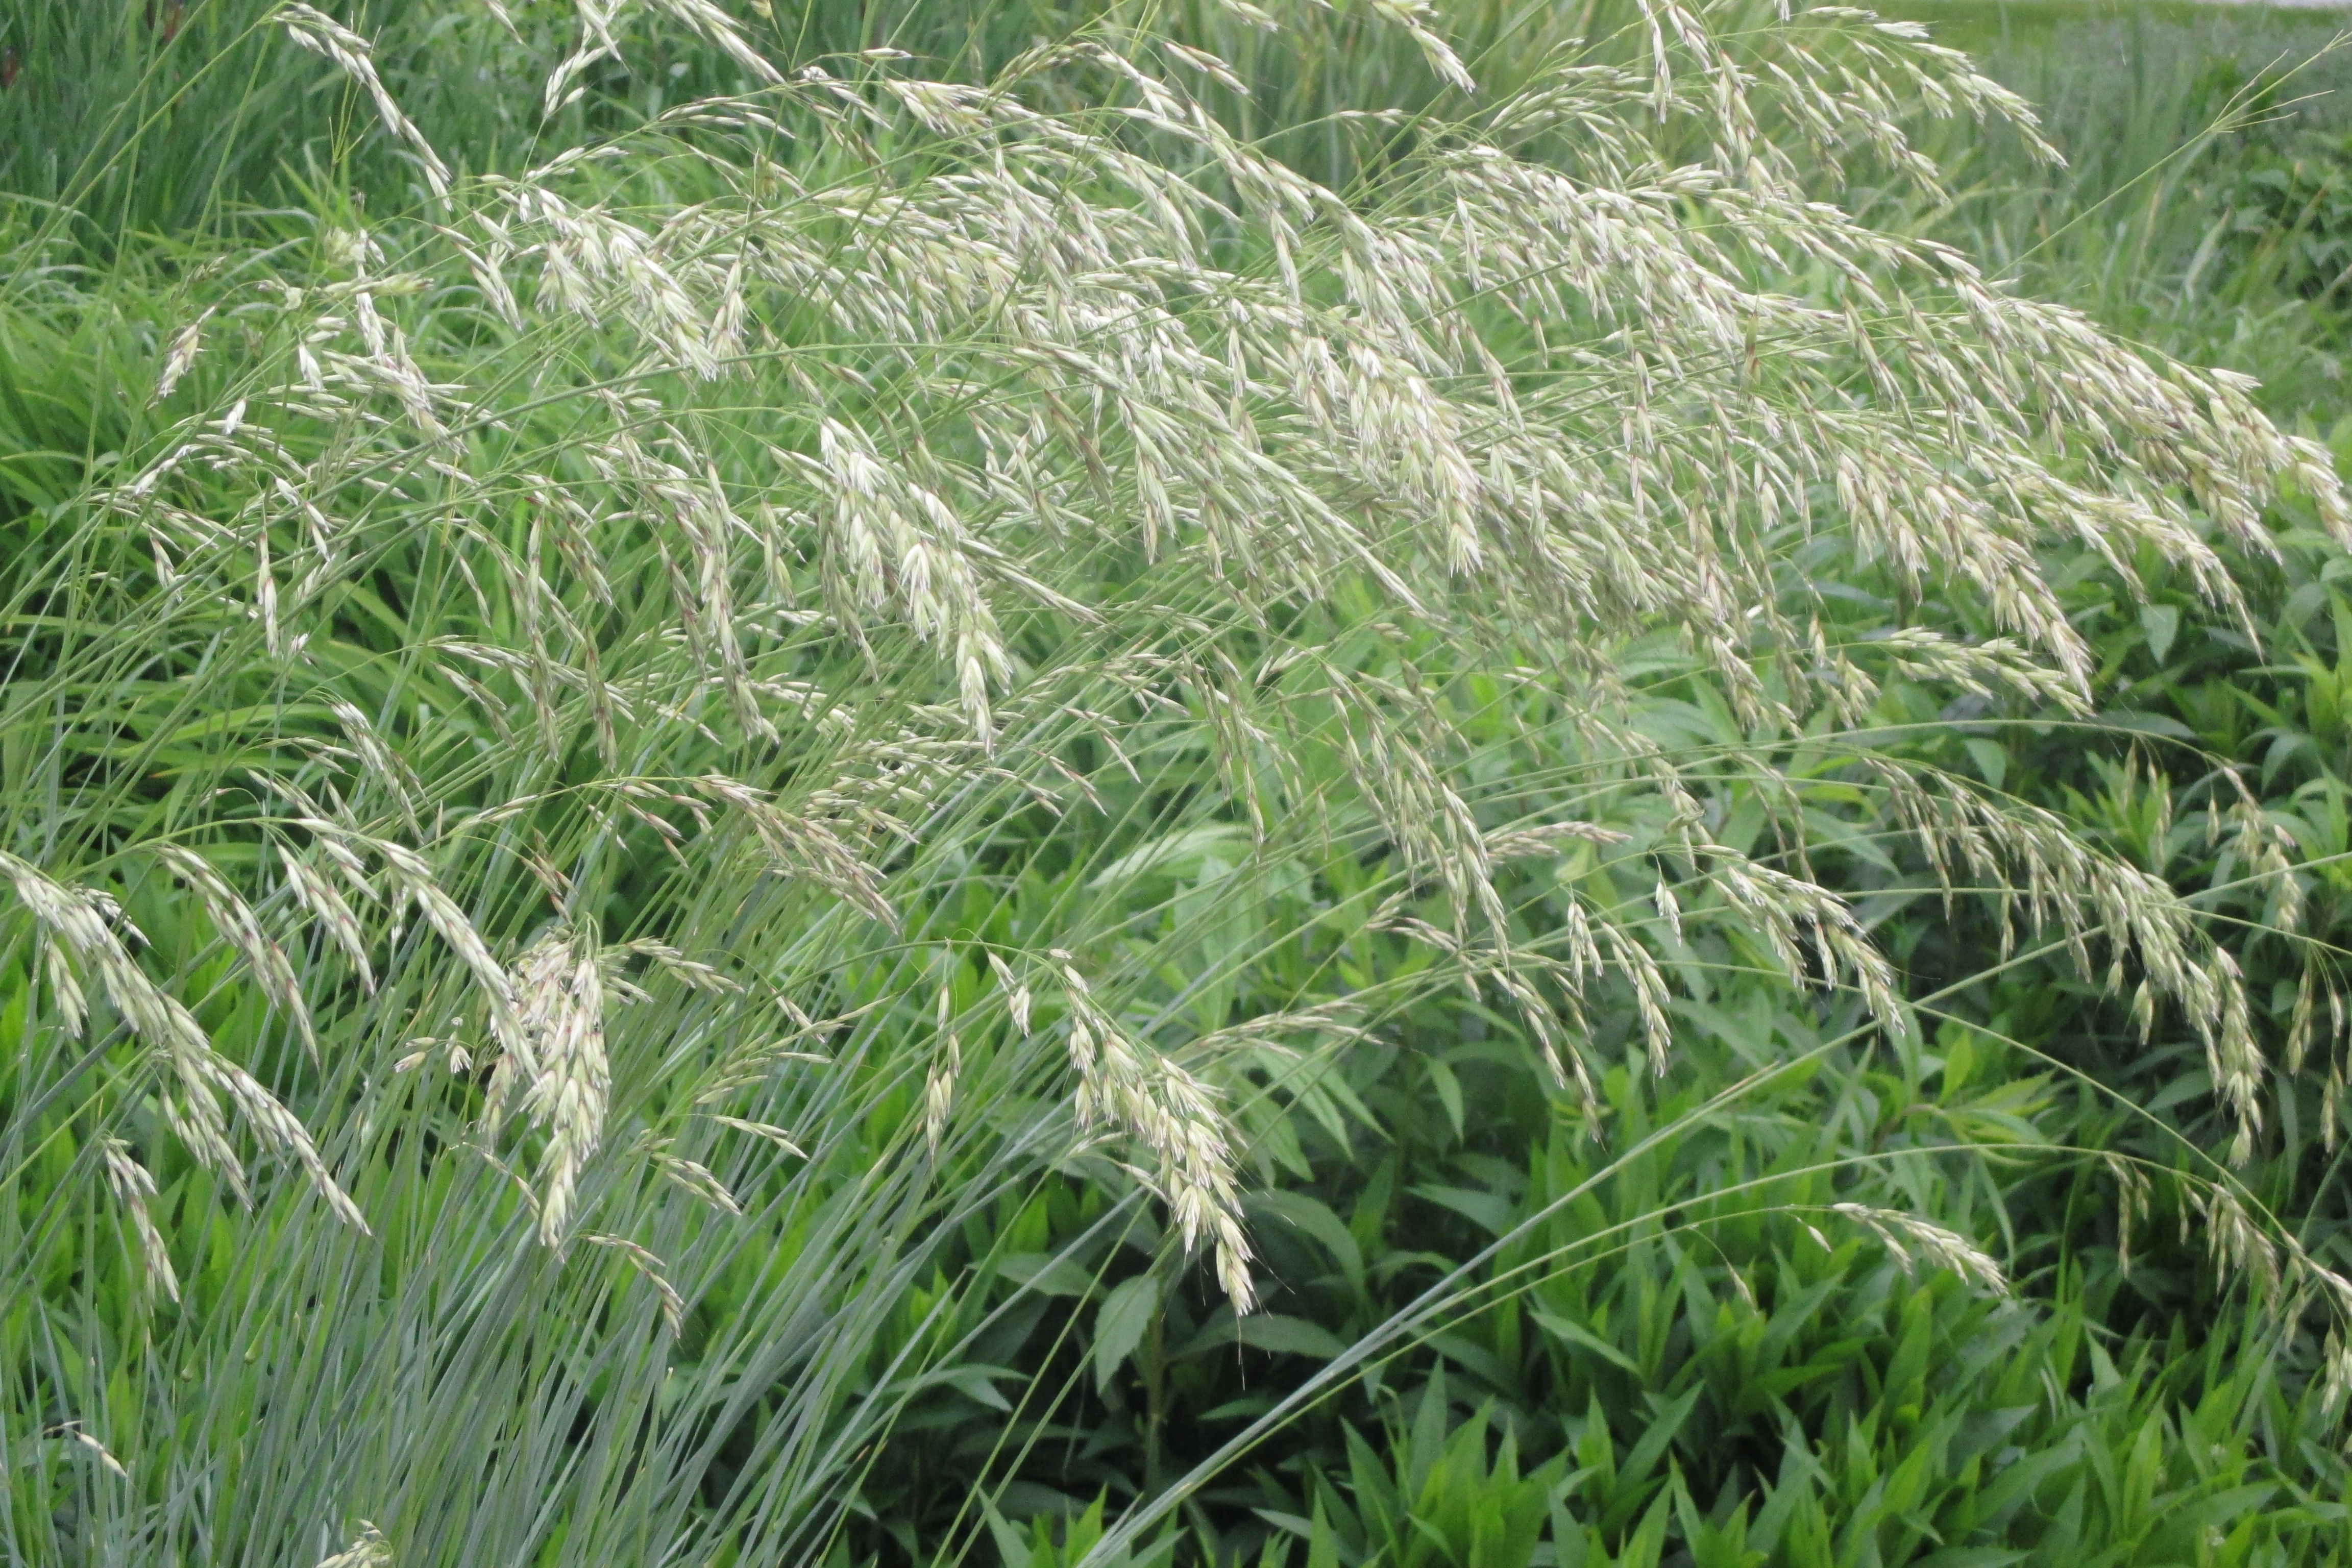
grass, plant, field, lawn, meadow, prairie, flower, food, herb, crop, agriculture, grassland, wildflowers, ecosystem, flowering plant, chrysopogon zizanioides, grass family, land plant, phragmites